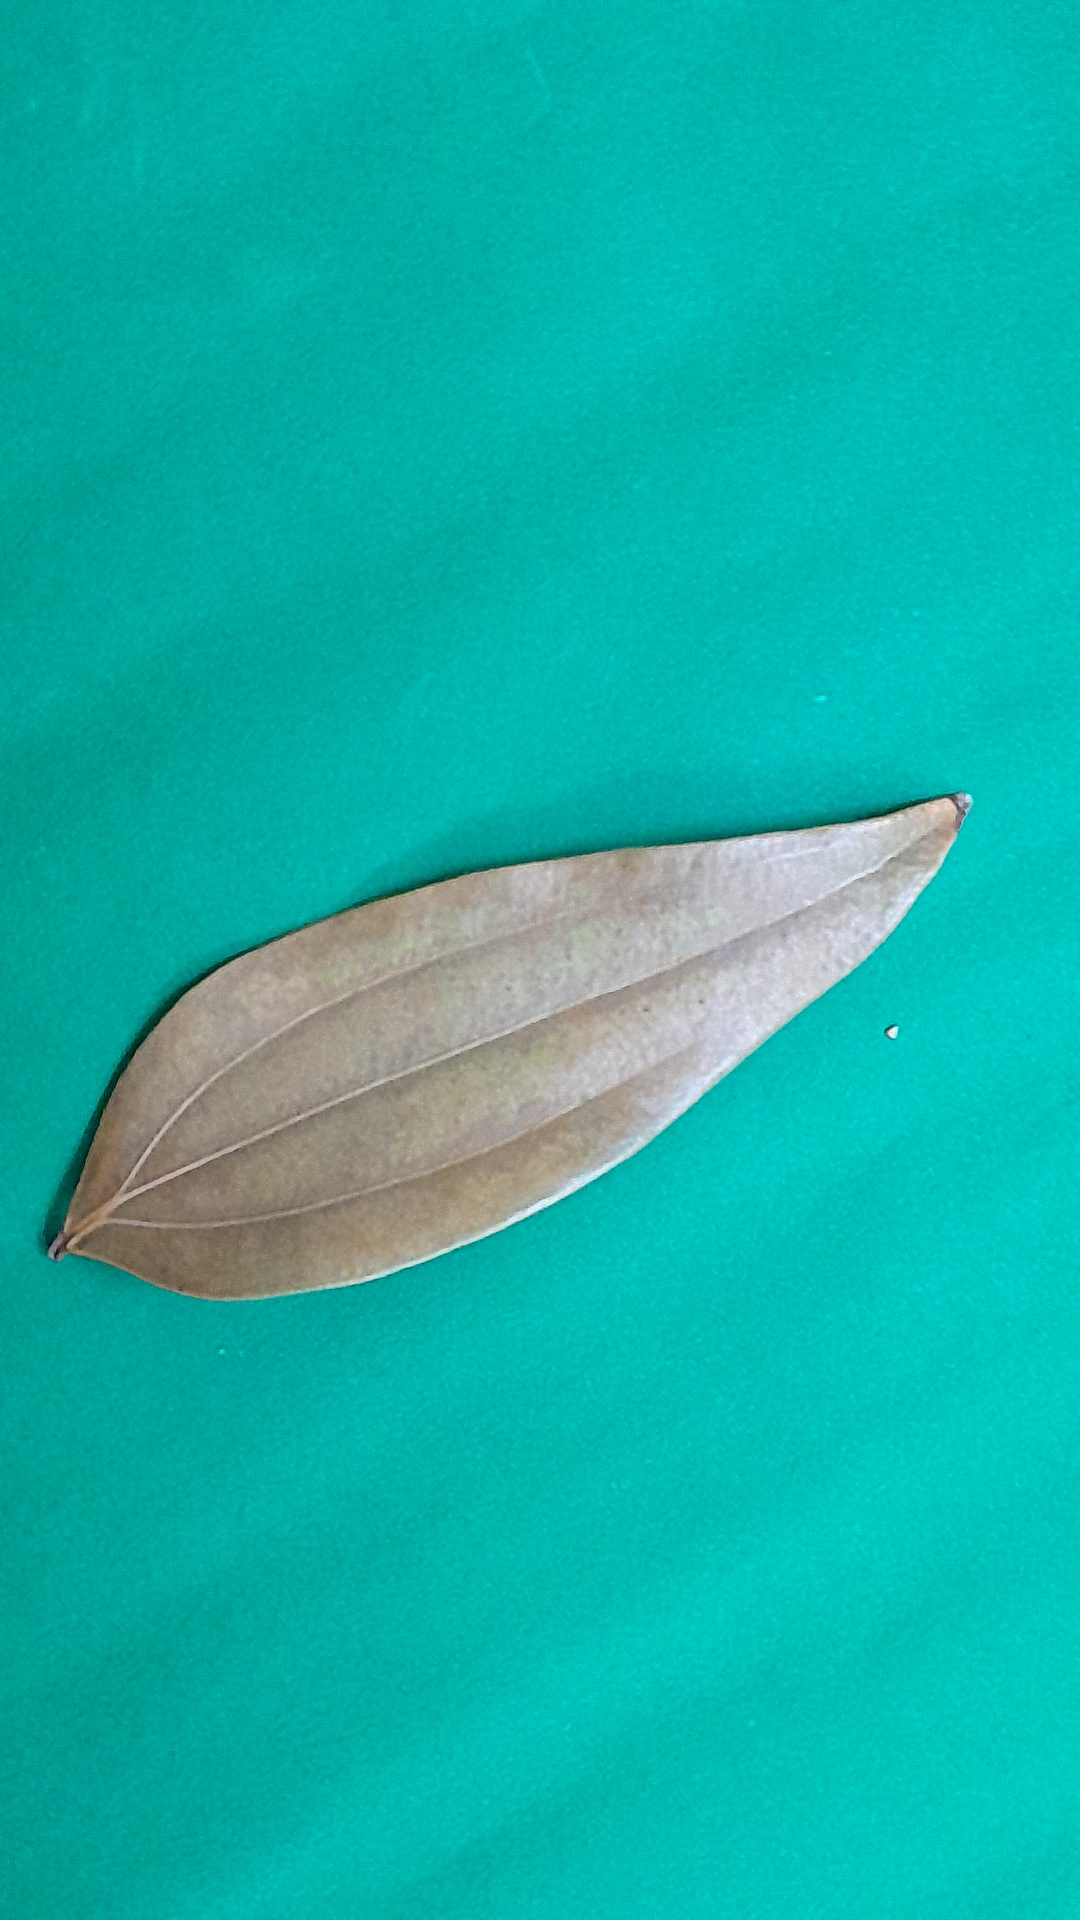
Label: Dry Leaf